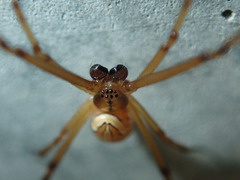
Species: Lactrodectus_hesperus